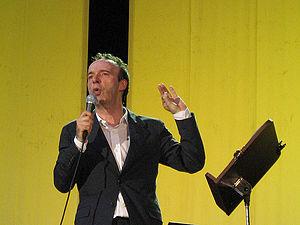
Roberto Benigni [roˈbɛrto beˈniɲi], né le 27 octobre 1952 à Castiglion Fiorentino, en Toscane, est un acteur italien et aussi réalisateur de cinéma et de télévision.